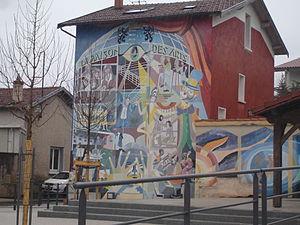
Mions (69)
Mions est une commune française située dans la métropole de Lyon en région Auvergne-Rhône-Alpes. Les habitants de Mions sont appelés les Miolands.